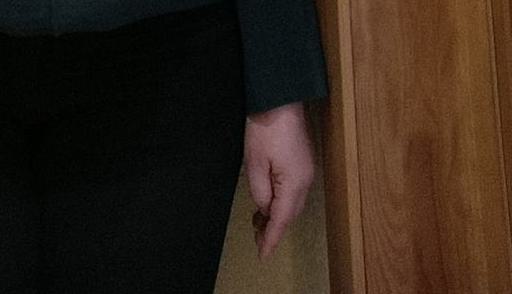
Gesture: no_gesture